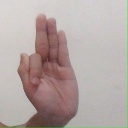
अक्षर: फ